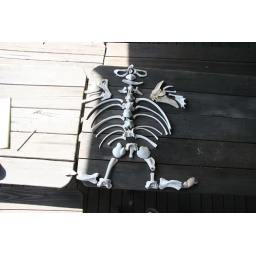
These bones (of elephant seals, birds and other creatures) were found on the beach in front of the ranch.